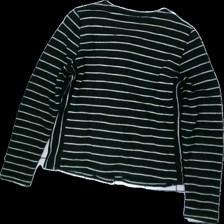
View: back
Type: Cardigan
Category: Ladies
Brand: Not in the list
Brand text on label: street one
Colors: Black, White
Material: 57% Cotton 43% Polyester
Pattern: Striped
Cut: Regular
Size: 38
Price range: 50-100
Recommended usage: Reuse
Description: Striped cardigan with buttons